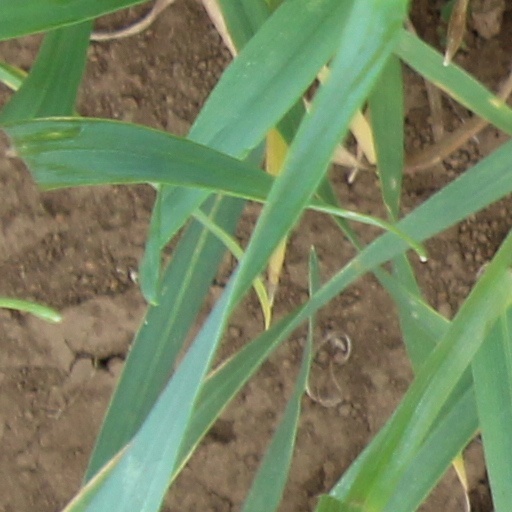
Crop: wheat